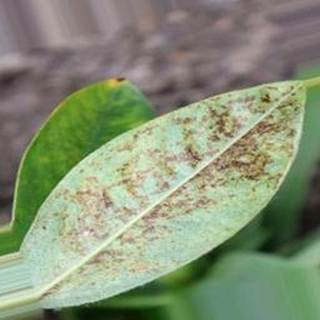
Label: groundnut_rust